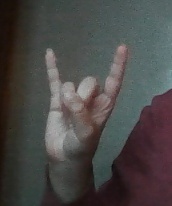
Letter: la